Nauen Plateau

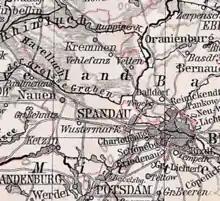
1905 map

The Havel valley also borders the region to the west, where the river swings north again after passing through the Plauer See. Between Pritzerbe, part of the town of Havelsee, and Paulinenaue, the western boundary of the Nauen Plateau runs west of the Garlitz and Ribbeck Heaths and east of the bird reserve established for the great bustard.